Foster C. LaHue

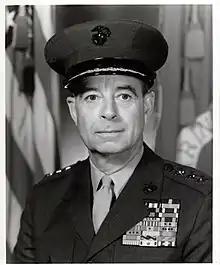
Lieutenant General Foster C. LaHue, USMC

Foster Carr LaHue (2 September 1917 – 12 February 1996) was a lieutenant general in the United States Marine Corps. He saw combat in World War II, the Korean War and the Vietnam War. During the Vietnam War, he commanded Task Force X-Ray which was involved in the heaviest fighting at the Battle of Huế.